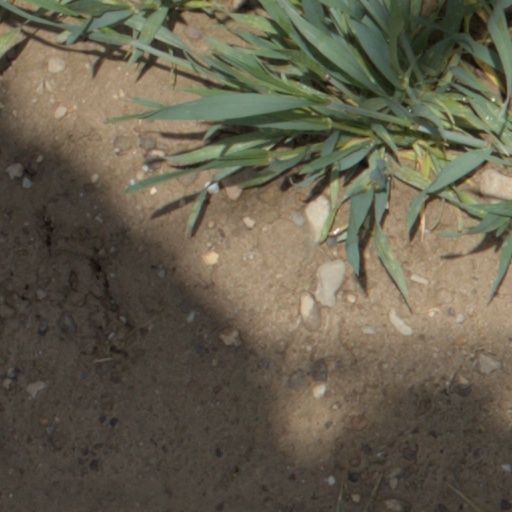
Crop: wheat